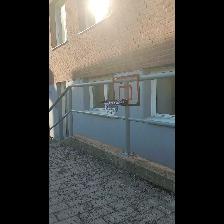
Label: NonHuman